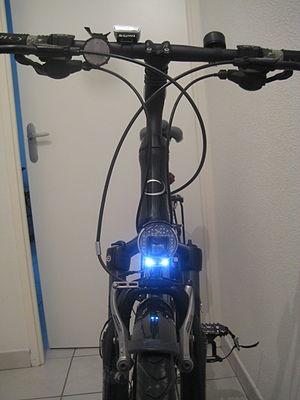
feux diurnes à LED pour vélo, Cyo RT de Busch&amp
Les feux de circulation diurnes, aussi appelés feux de jour, sont un dispositif de lumière à l'avant d'un véhicule, destiné à être mieux vu par les autres usagers de la route. Très souvent des systèmes de lampes à LED sont utilisés mais peuvent aussi être des lampes halogènes.